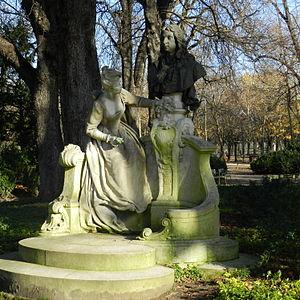
Le Monument à Antoine Watteau est une sculpture réalisée par Henri Désiré Gauquié et dédiée à Antoine Watteau. Cette sculpture est située dans le jardin du Luxembourg à Paris.
Jean-Antoine Watteau, plus connu sous le nom d’Antoine Watteau, né à Valenciennes le 10 octobre 1684 et mort à Nogent-sur-Marne le 18 juillet 1721, est un peintre français devenu célèbre par ses représentations de « fêtes galantes ».